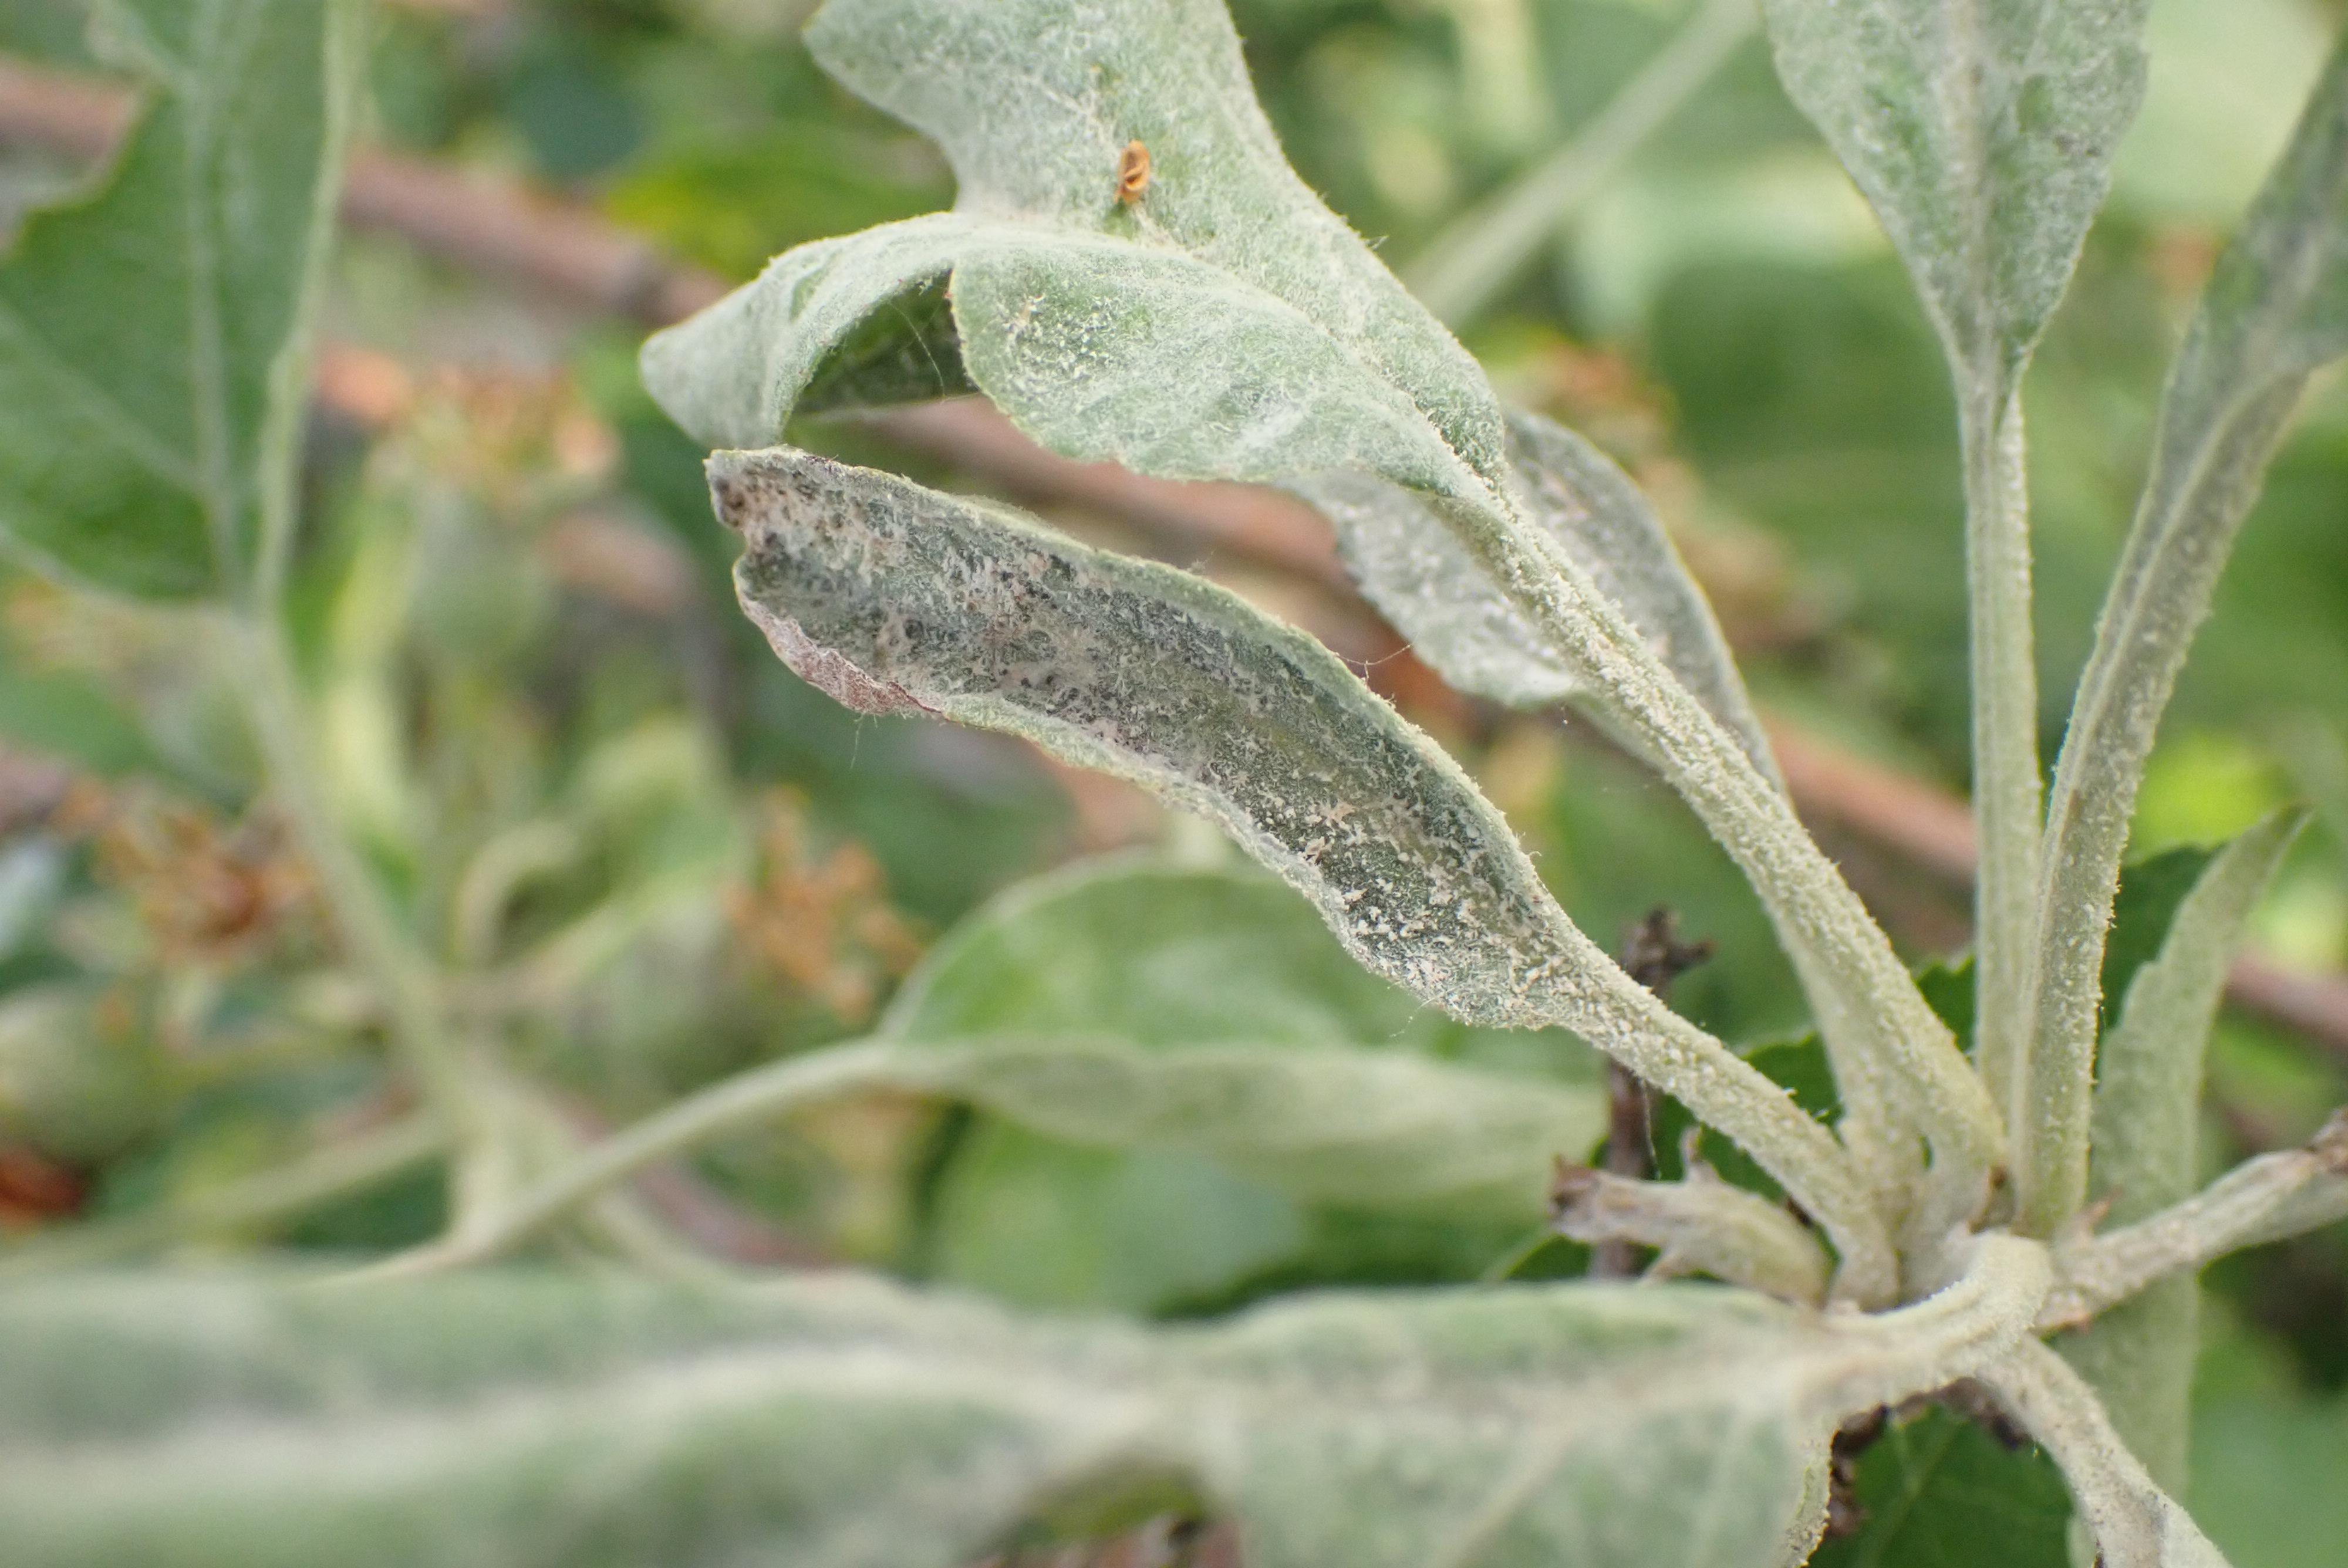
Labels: powdery_mildew